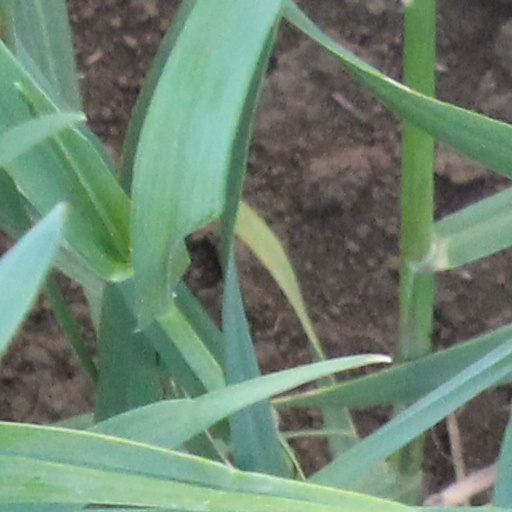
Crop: wheat